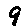
Label: 9